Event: Nepal Earthquake
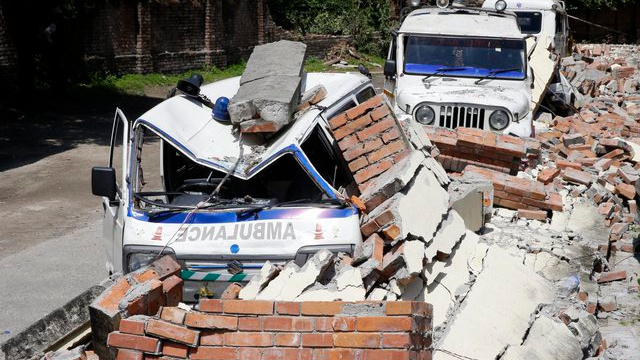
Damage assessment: damage